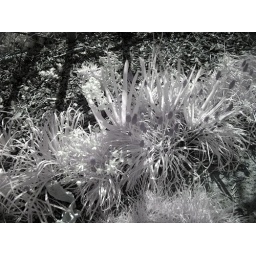
XDP + polarizer; NightShot on F828, RAW mode; WB through AbleRawer, WB again in post, swap red &amp;amp; green